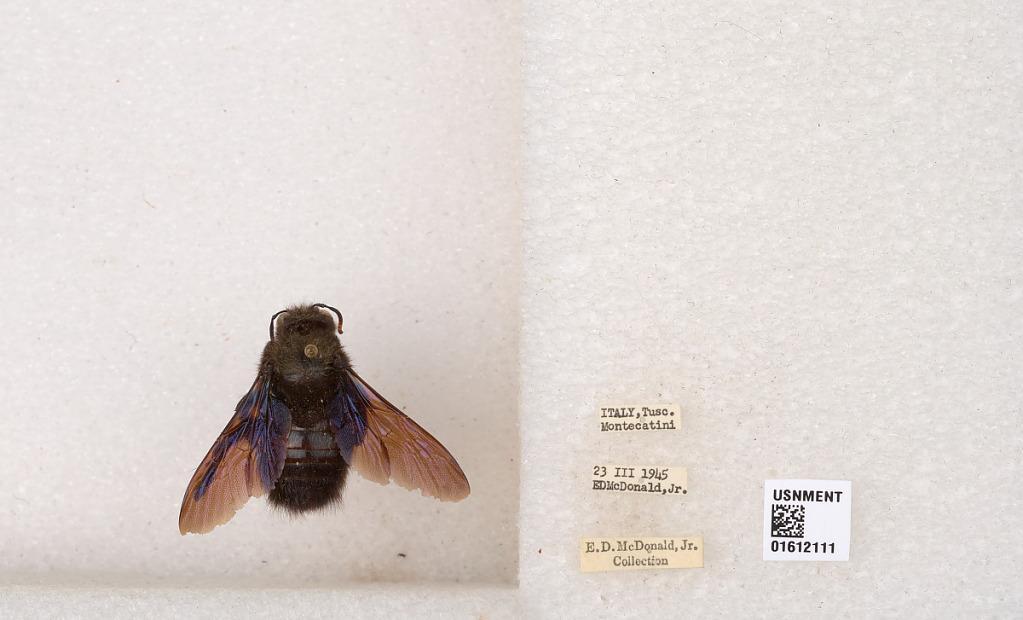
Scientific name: Xylocopa
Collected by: E. McDonald
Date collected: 1945-3-23
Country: Italy
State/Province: Tuscany
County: Pisa
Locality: Montecatini